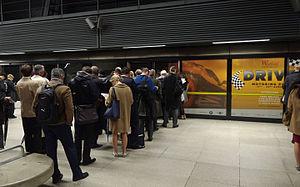
Le métro de Londres est le réseau métropolitain qui dessert le Grand Londres et les espaces alentour de l'Essex, de l'Hertfordshire et du Buckinghamshire. Il est communément appelé Underground — qui signifie « Souterrain », bien que 55 % du réseau soit situé en surface — ou The Tube, en référence à la forme cylindrique des tunnels de ses lignes profondes. Le premier projet d'un métro à Londres remonte à 1827. La Metropolitan Railway en est la première ligne, inaugurée le 10 janvier 1863, ce qui en fait le plus vieux réseau métropolitain au monde, son tracé constituant désormais dans sa majeure partie la Hammersmith & City line. Le réseau actuel compte 11 lignes et dessert 270 stations sur près de 402 kilomètres. Il permet le transport de 1,379 milliard de voyageurs lors du cycle annuel 2016-2017, soit une moyenne quotidienne de plus de 4,8 millions de passagers.